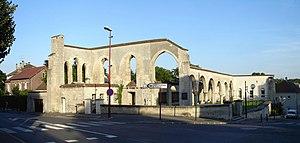
Ancien hôtel-Dieu, actuel foyer Pierre de Theilley à Gonesse (Val-d'Oise), France
Cette liste recense les monuments historiques du département du Val-d'Oise, en France.
Gonesse est une commune française située dans le département du Val-d'Oise en région Île-de-France.